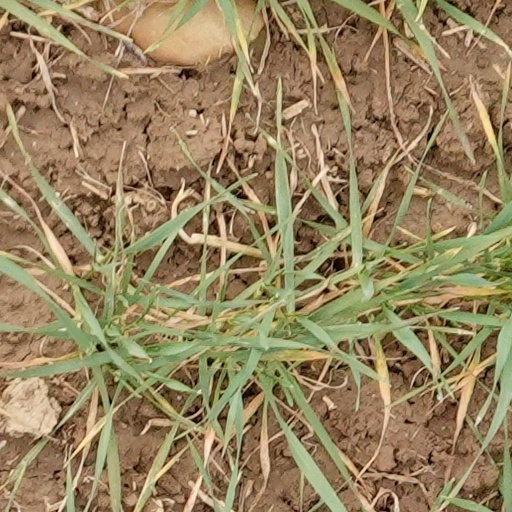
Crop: wheat